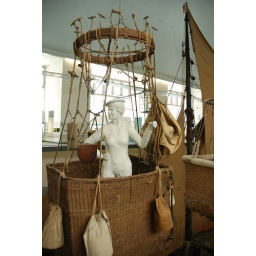
I see white mannequins in a hot air balloon basket